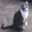
Label: cat